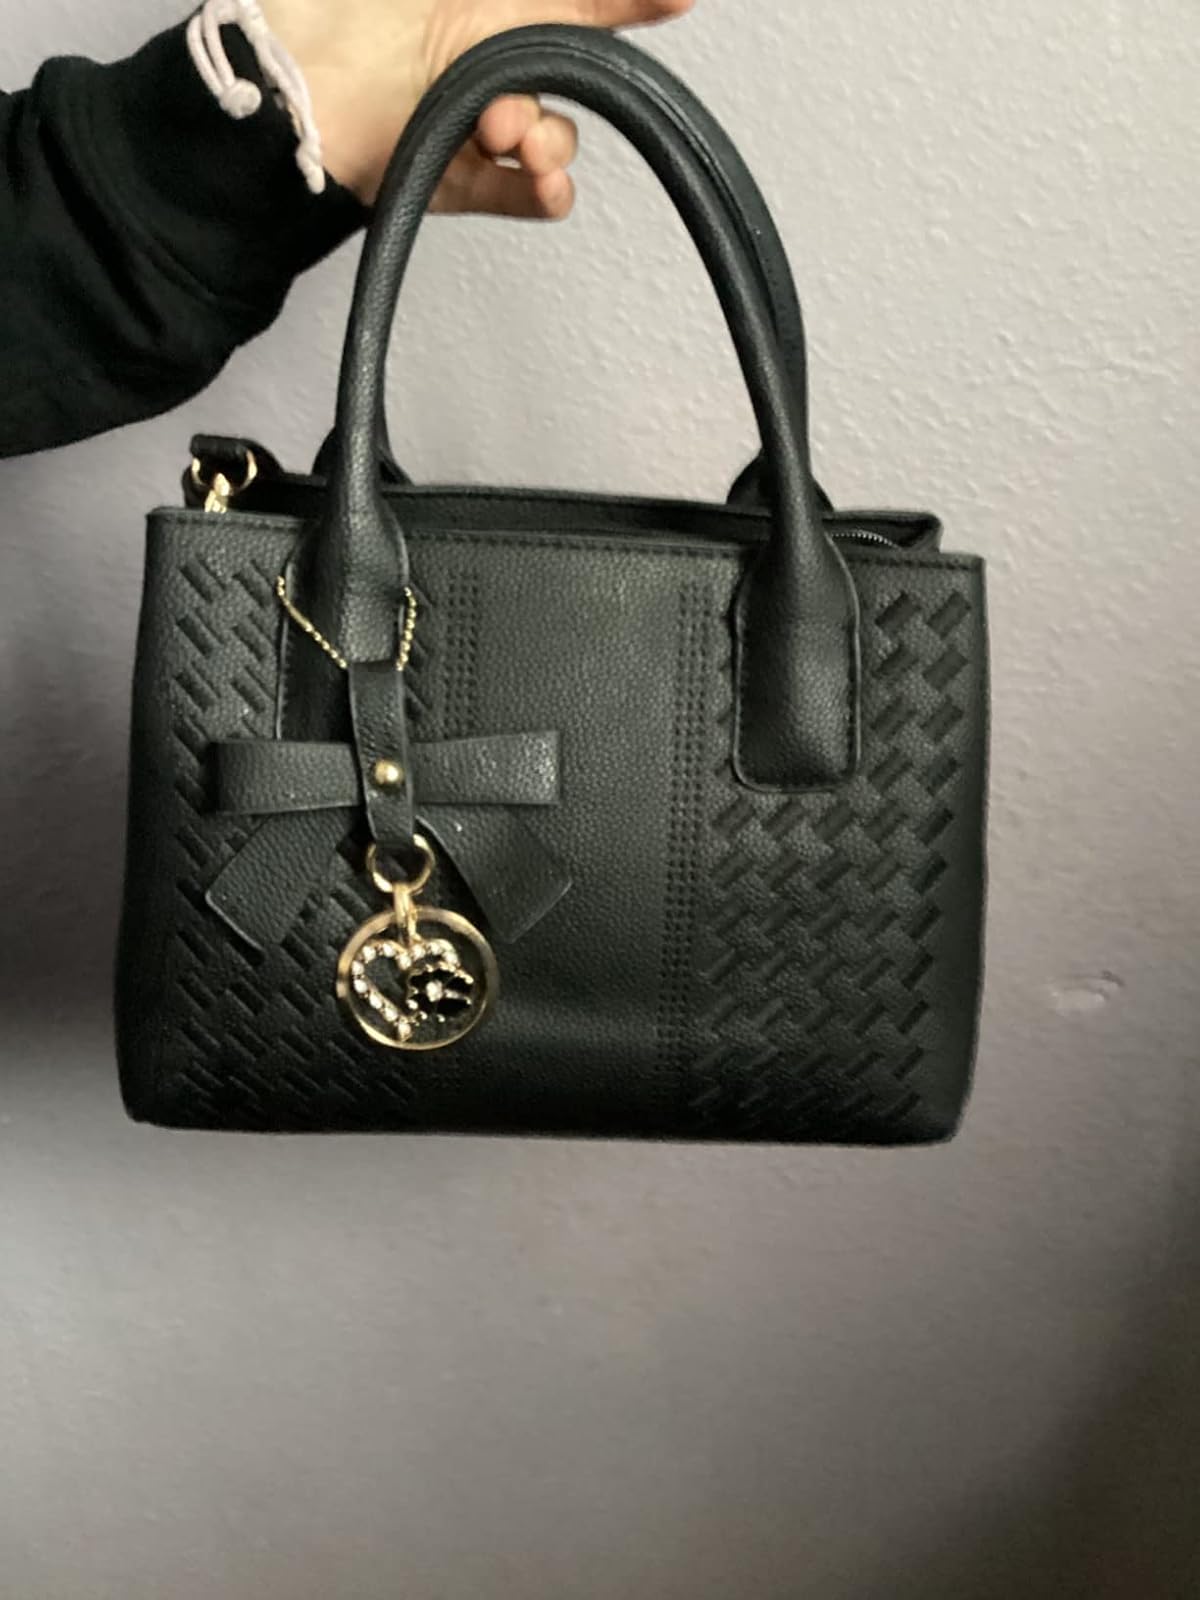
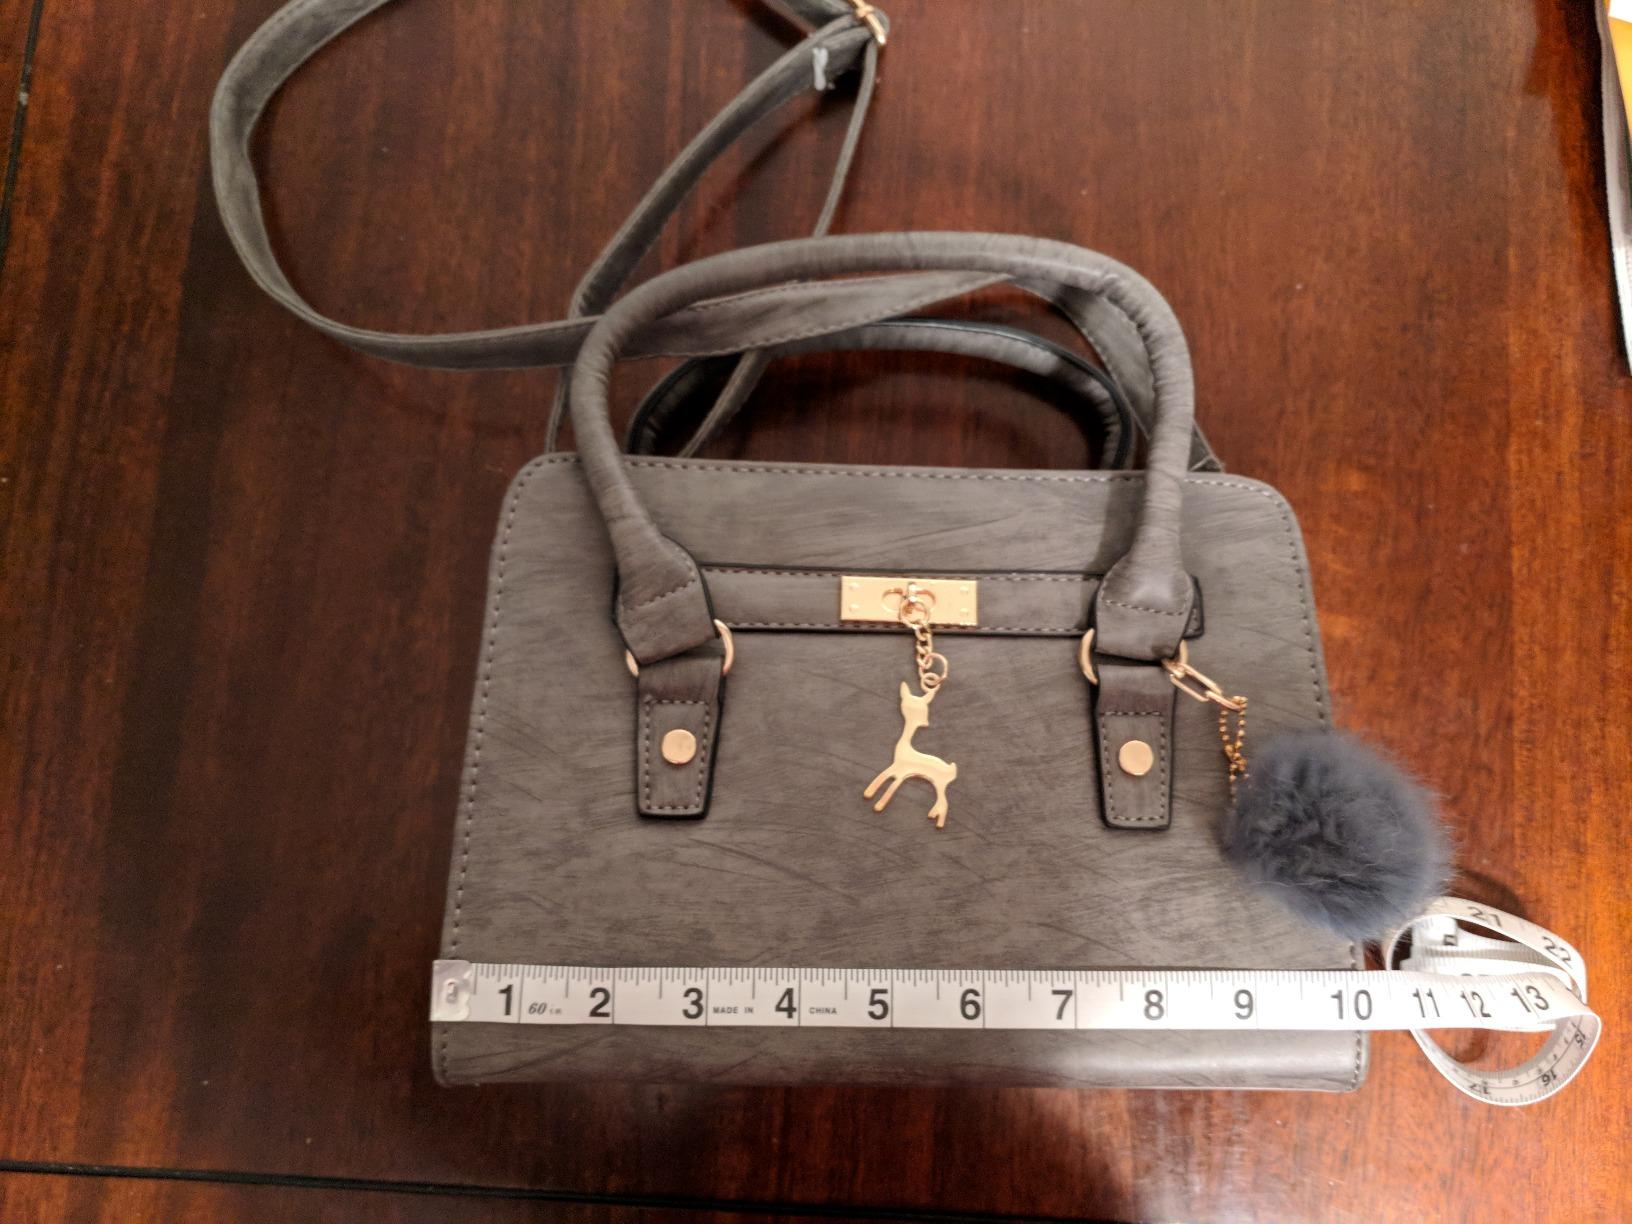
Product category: accessories_handbag
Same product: no